Cornelis Galle the Younger

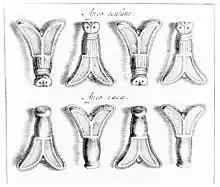
"Golden ornament from the tomb of Childeric I in Tournai", drawn by Jacob van Werden and engraved by Cornelis Galle the Younger

Cornelis Galle the Younger, Cornelius Galle or Cornelis Galle (I) (bapt. 23 February 1615, Antwerp – 18 October 1678, Antwerp) was a Flemish printmaker. He worked mainly on publications for the Plantin Press in Antwerp for which he engraved devotional prints and book illustrations.